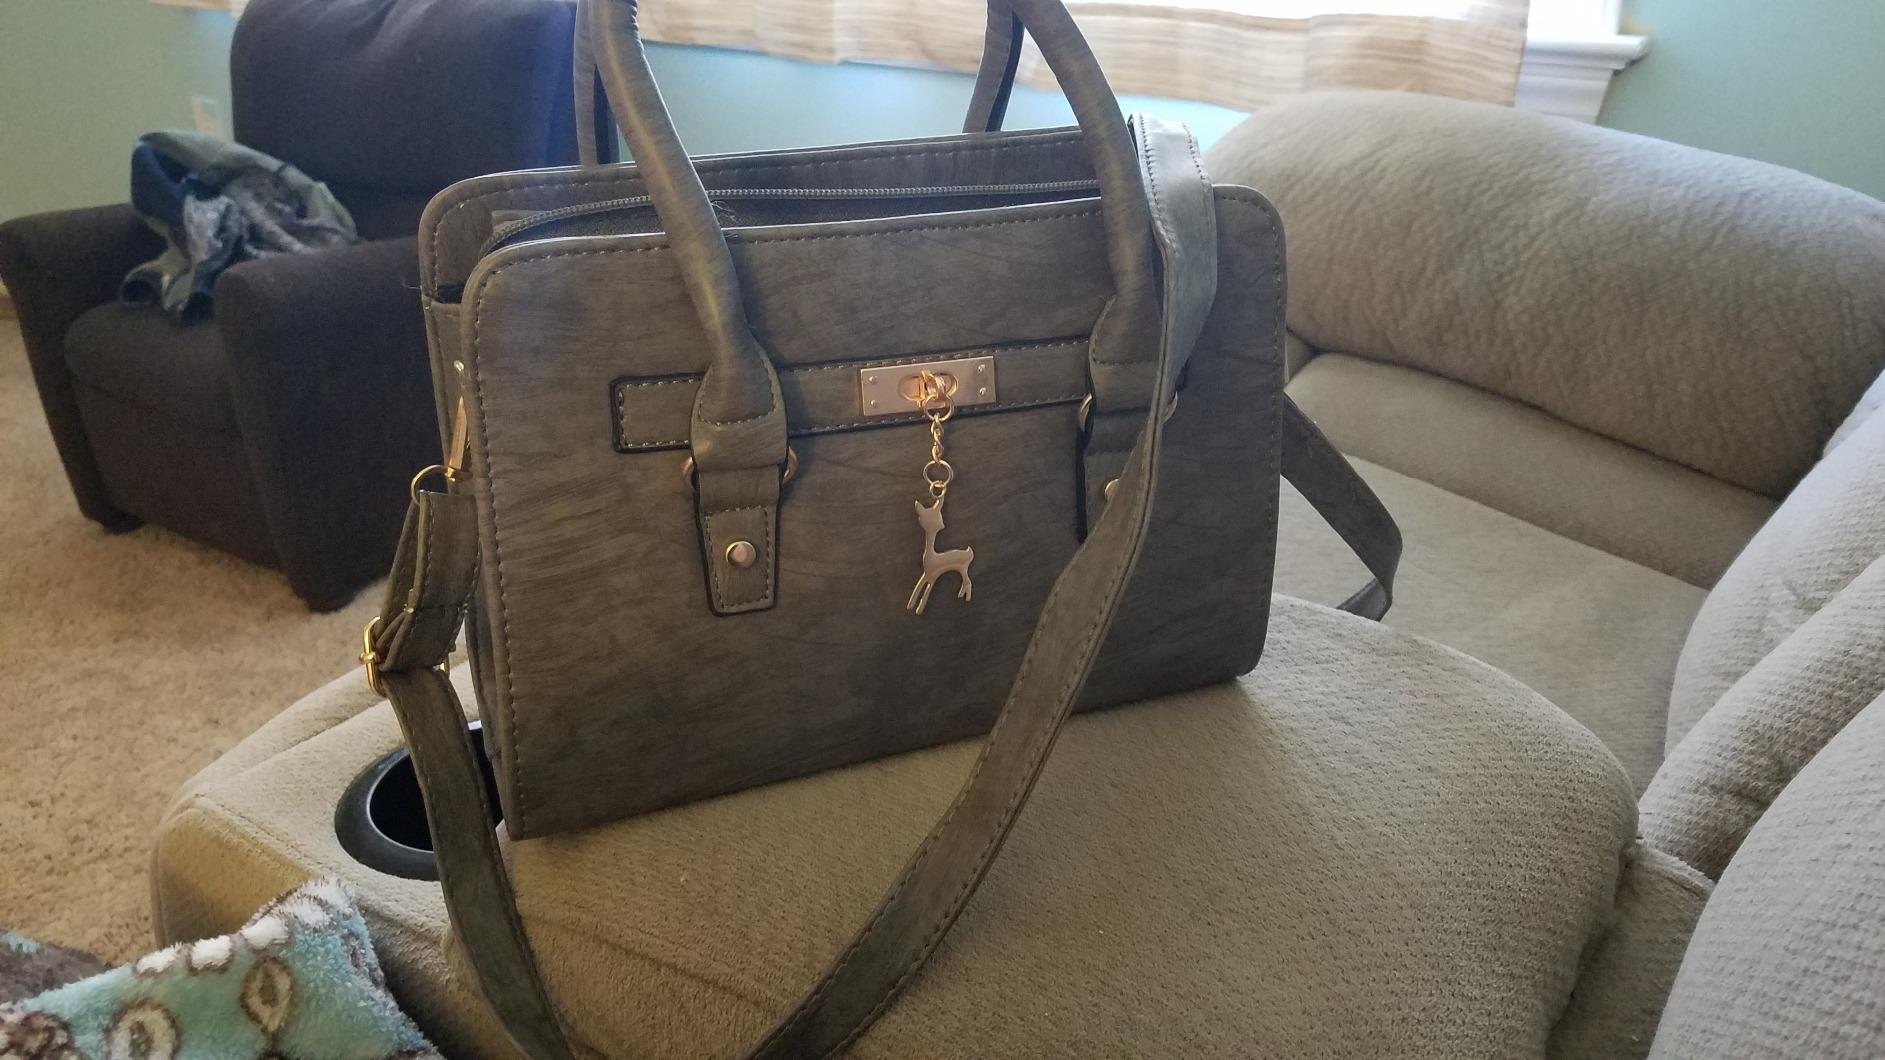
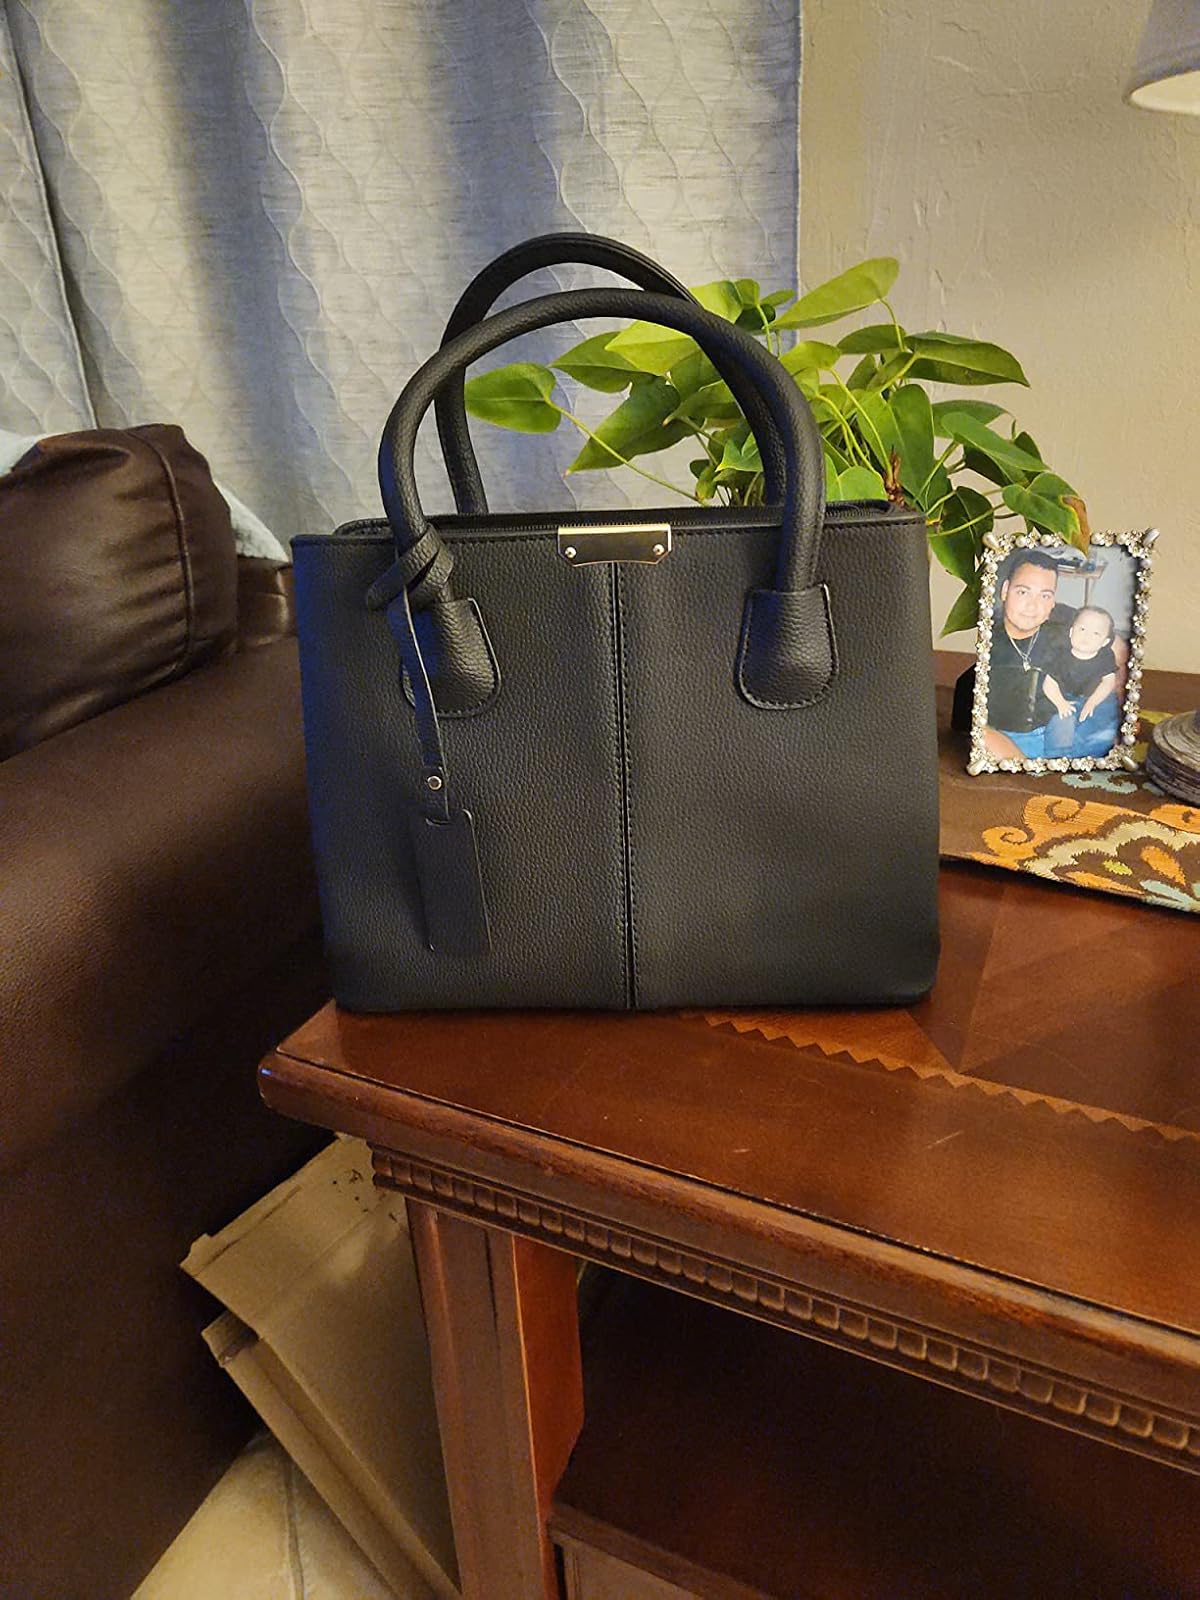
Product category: accessories_handbag
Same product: no